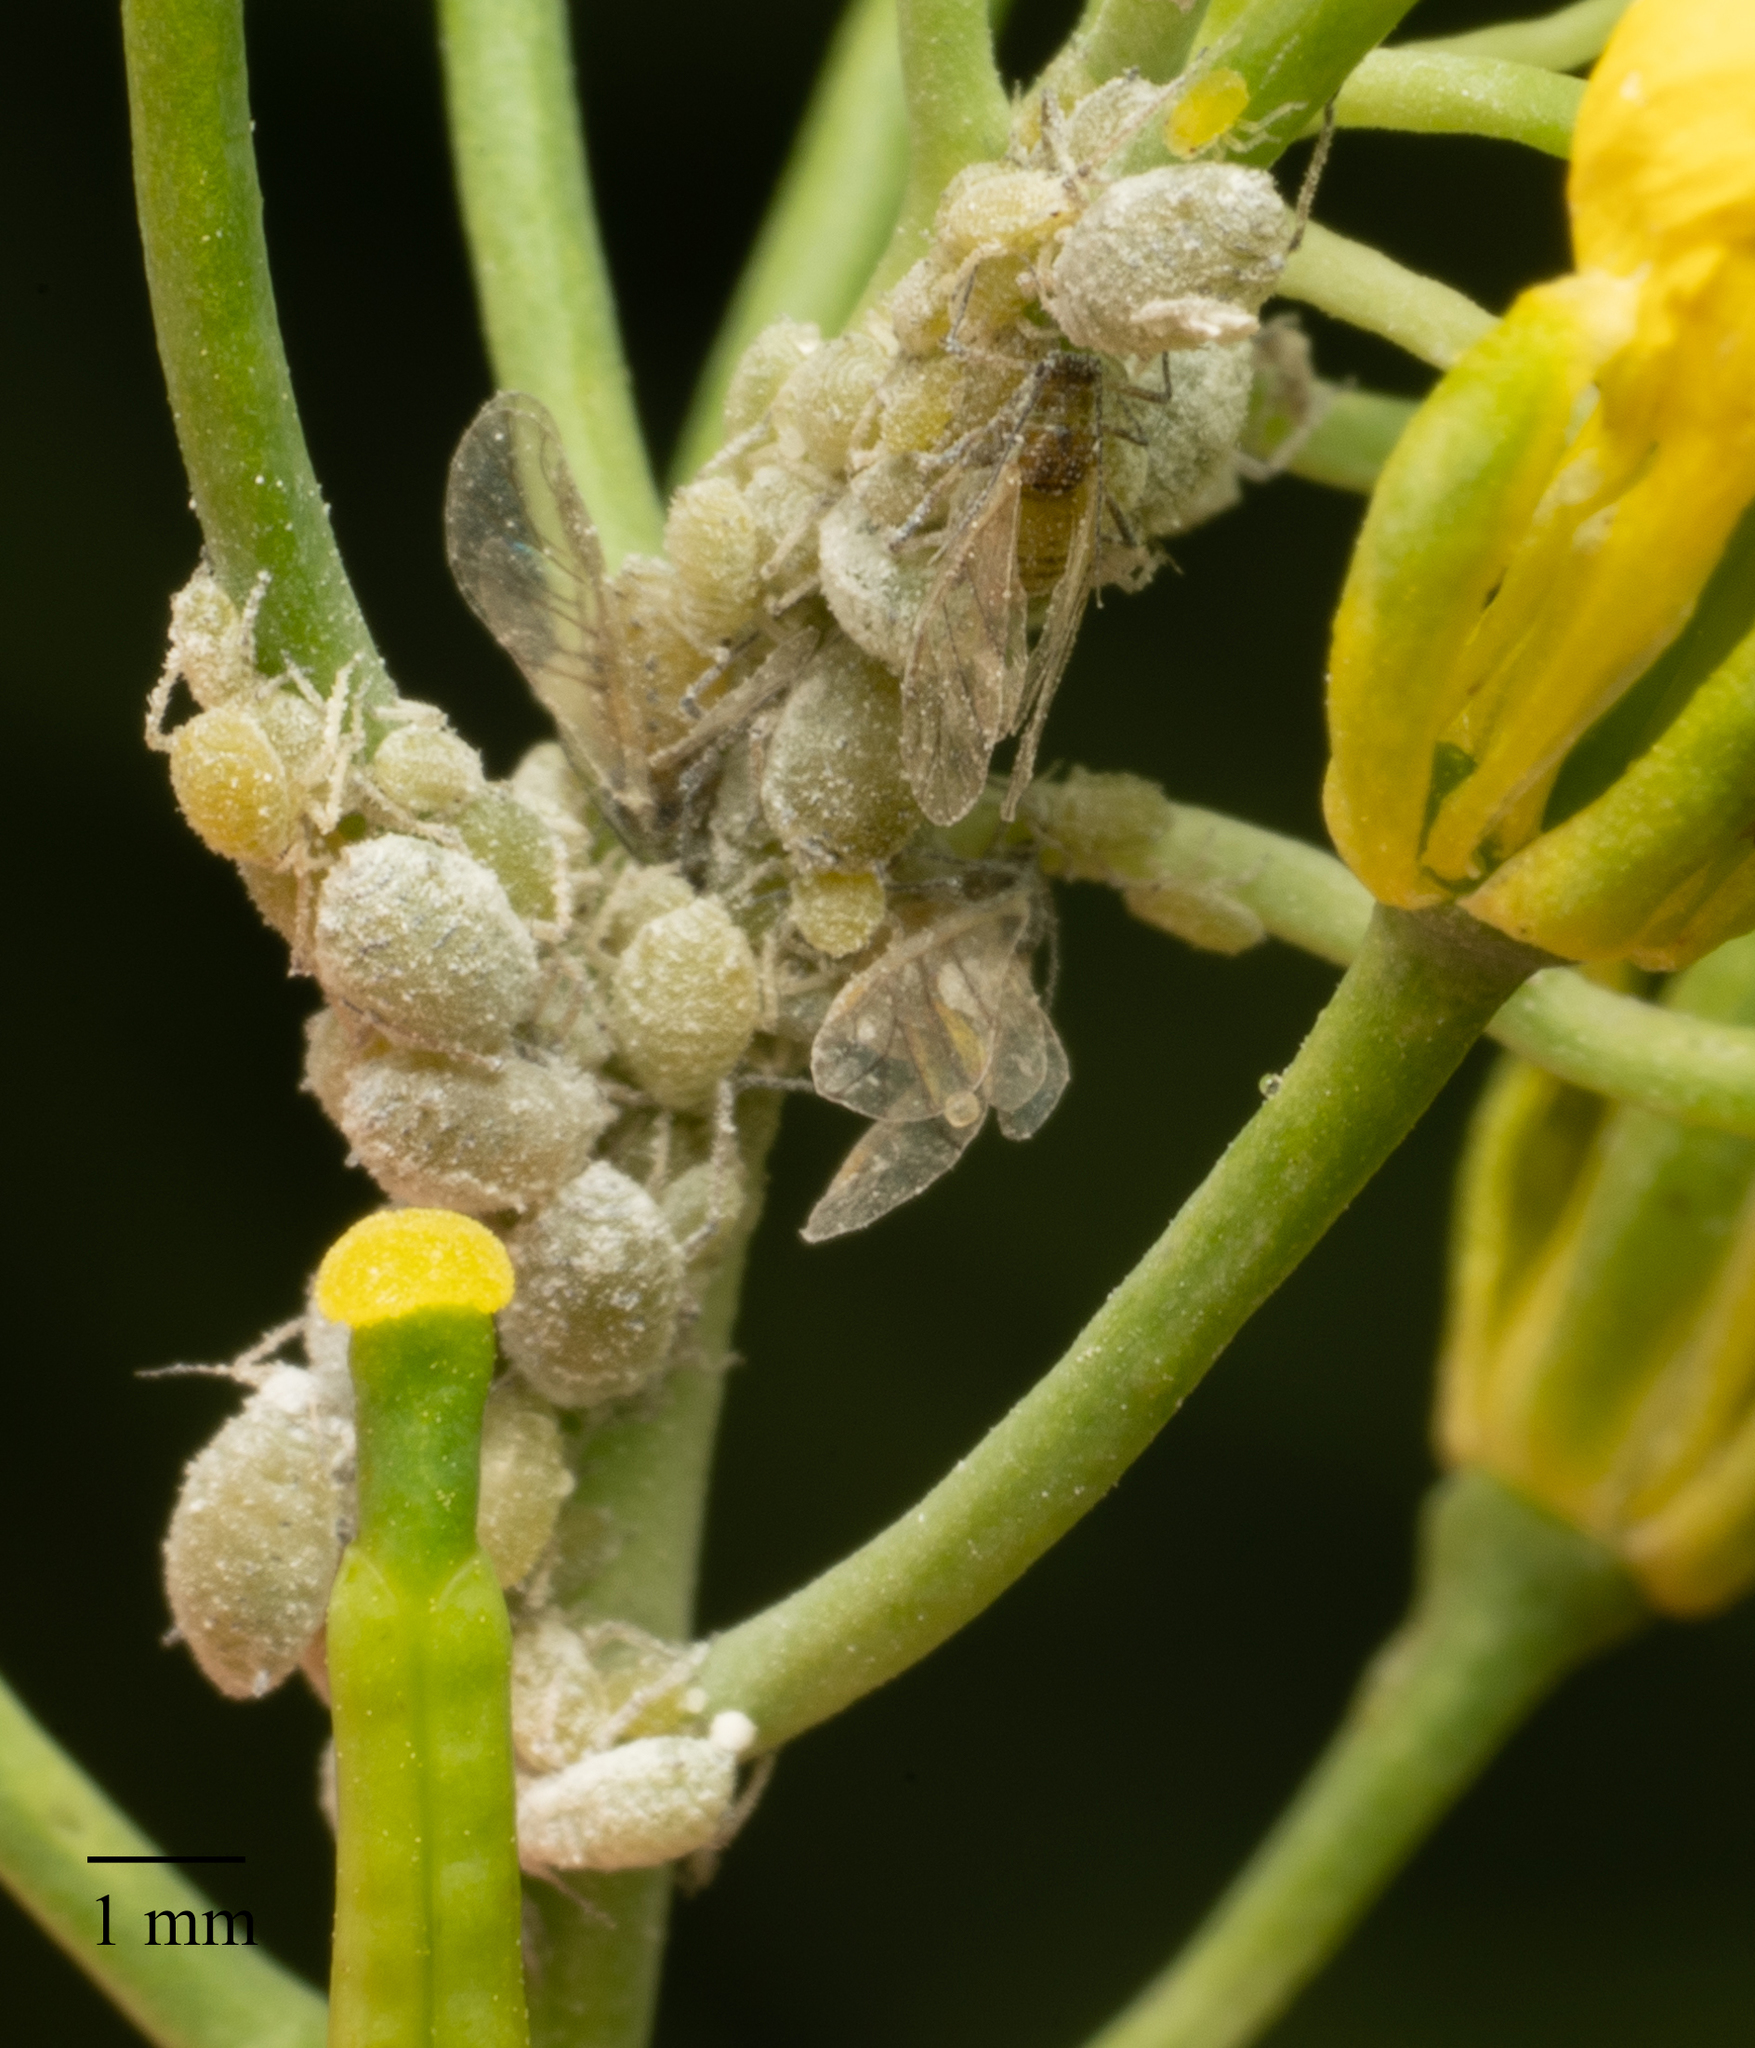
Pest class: cabbage_aphid